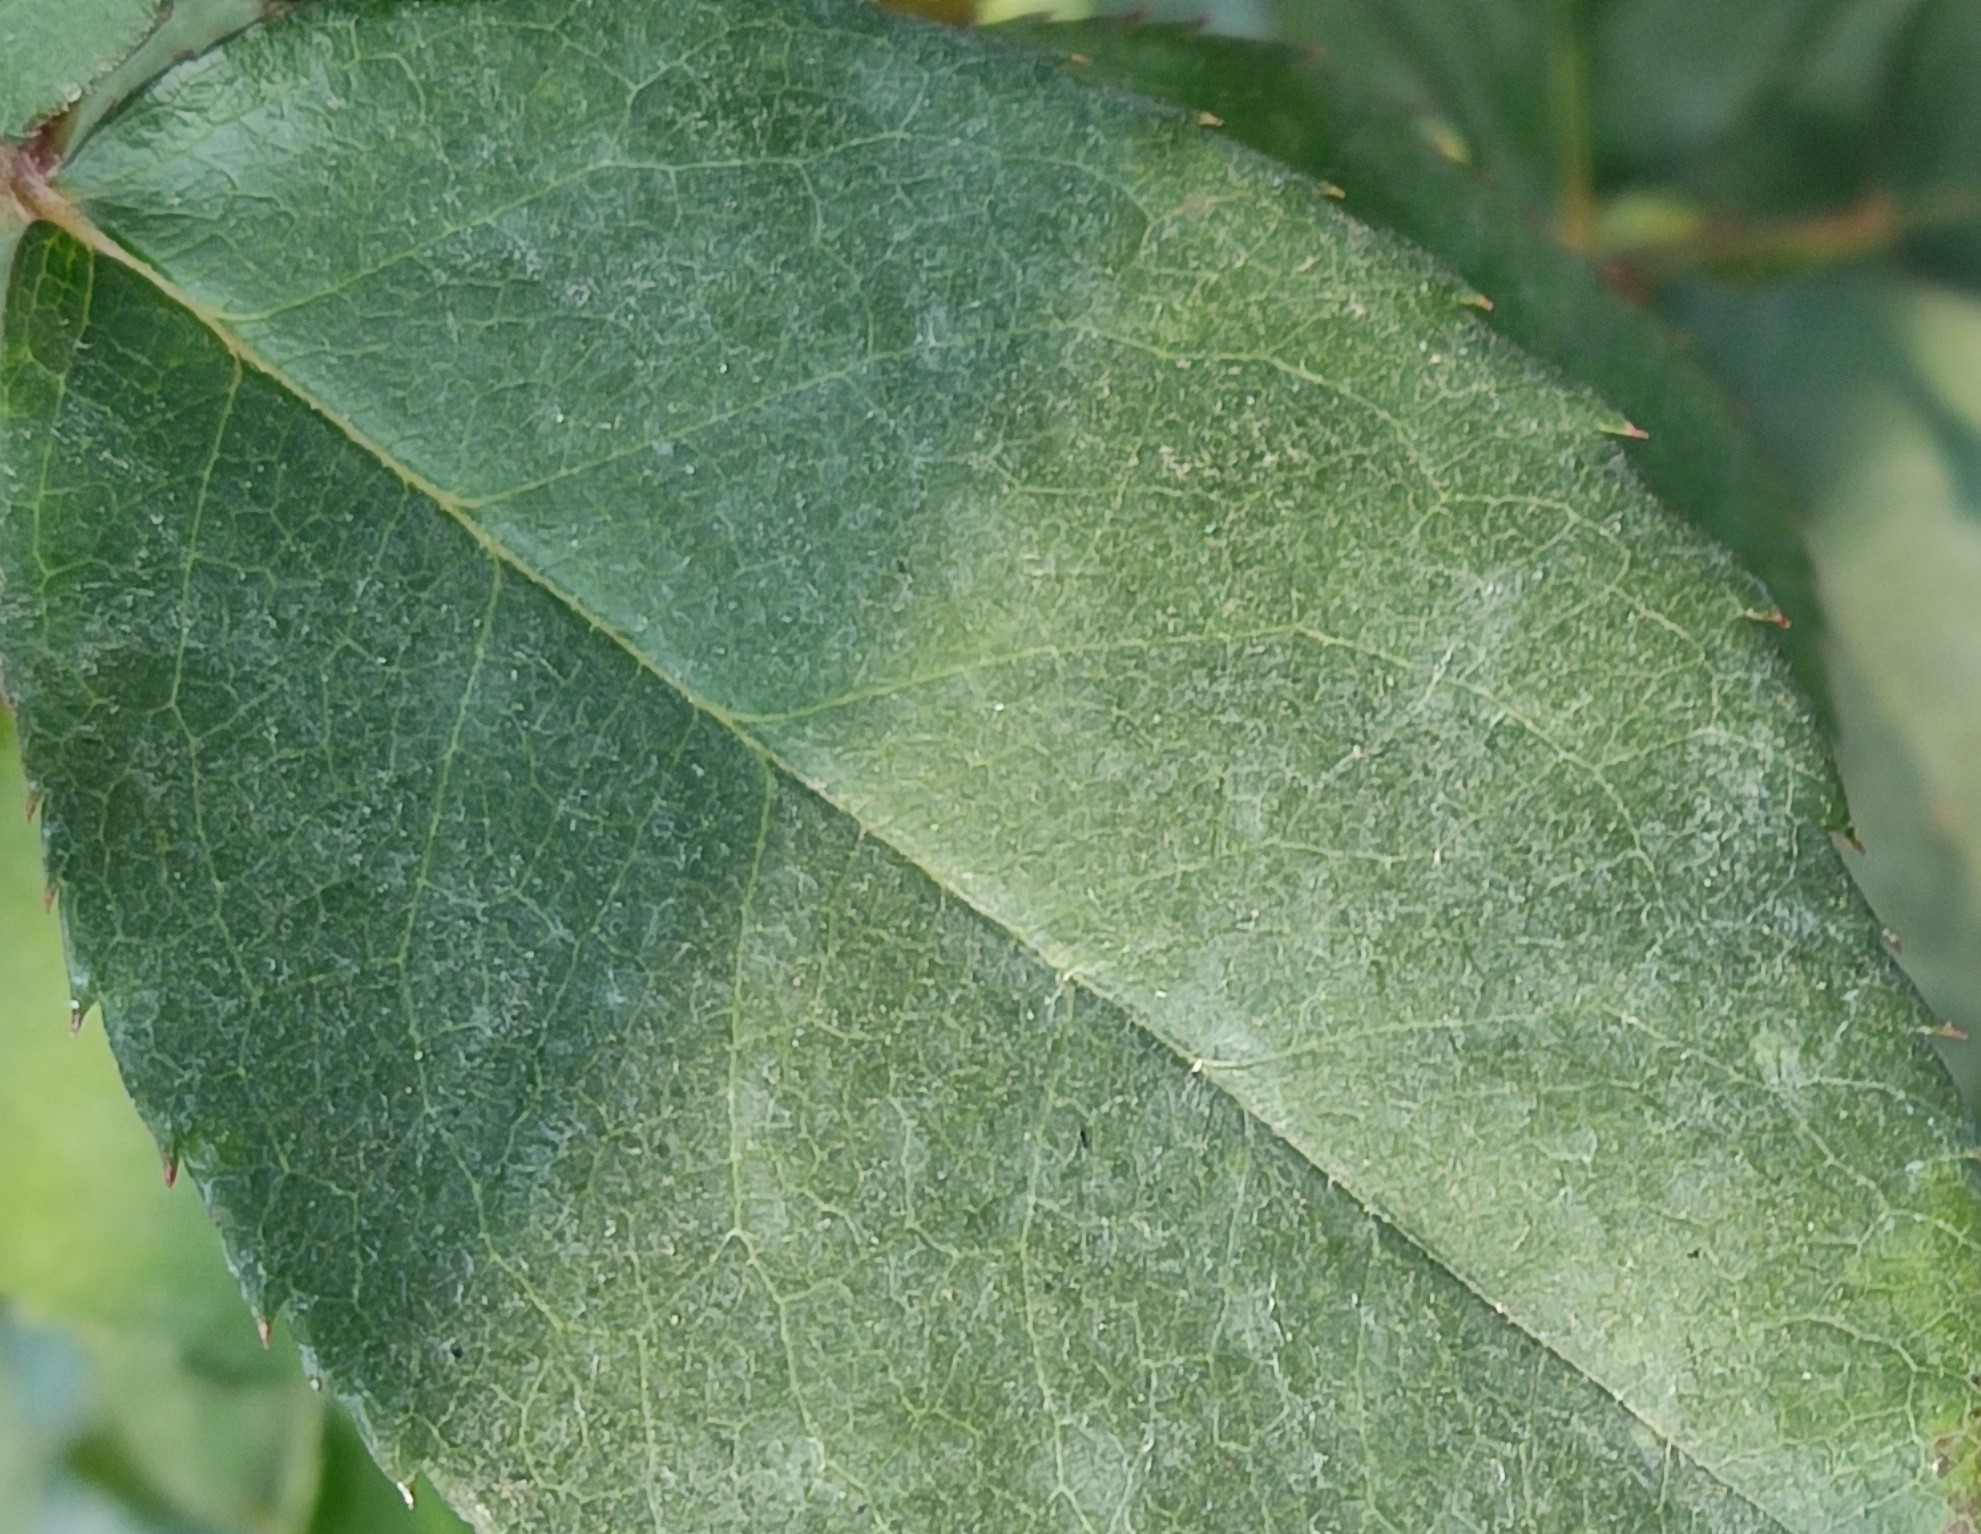
Label: Fresh Leaf